Guðrøðr Rǫgnvaldsson

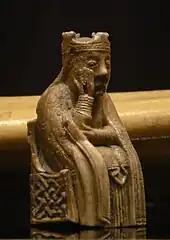
A queen gaming piece of the so-called Lewis chessmen.

At some point after assuming control of the kingdom, the chronicle reports that Rǫgnvaldr gave Óláfr possession of a certain island called """". Whilst the name of this island appears to refer to Lewis—the northerly half of the Outer Hebridean island of Lewis and Harris—the chronicle's text seems to instead refer to Harris—the southerly half. In any case, the chronicle further relates that Óláfr later confronted Rǫgnvaldr for a larger share of the realm, after which Rǫgnvaldr had him seized and sent to William I, King of Scotland, who kept him imprisoned for almost seven years until about the time of the latter's death in 1214. Since William died in December 1214, Óláfr's incarceration appears to have spanned between about 1207/1208 and 1214/1215. Upon Óláfr's release, the chronicle reveals that the half-brothers met on Mann, after which Óláfr set off on a pilgrimage to Santiago de Compostela.